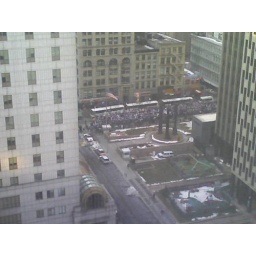
(as seen from the 21st floor of a building near City Hall)